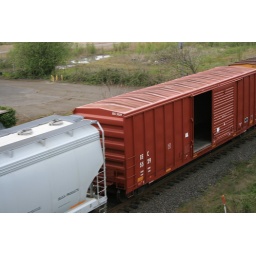
UP train comes through under bridge on Springwater corridor trail.